Manifesto Antropófago

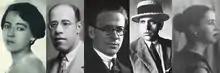
The "Grupo dos Cinco", a modernist art collective that upheld the principles of the Modern Art Week of 1922.

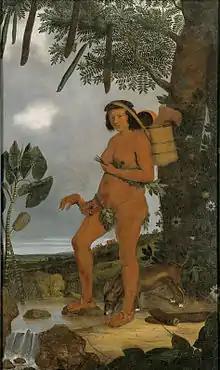
"A Tapuya woman with human body parts" by Albert Eckhout.

Written in poetic prose in the modernist style of "Une Saison en Enfer" by Rimbaud, the "Manifesto Antropófago" is more directly political than Oswald's previous manifesto, "Manifesto Pau-Brasil", which was created in the interest of propagating a Brazilian poetry for export. The "Manifesto" has often been interpreted as an essay in which the main argument proposes that Brazil's history of "cannibalizing" other cultures is its greatest strength, while playing on the modernists' primitivist interest in cannibalism as an alleged tribal rite. Cannibalism becomes a way for Brazil to assert itself against European post-colonial cultural domination.